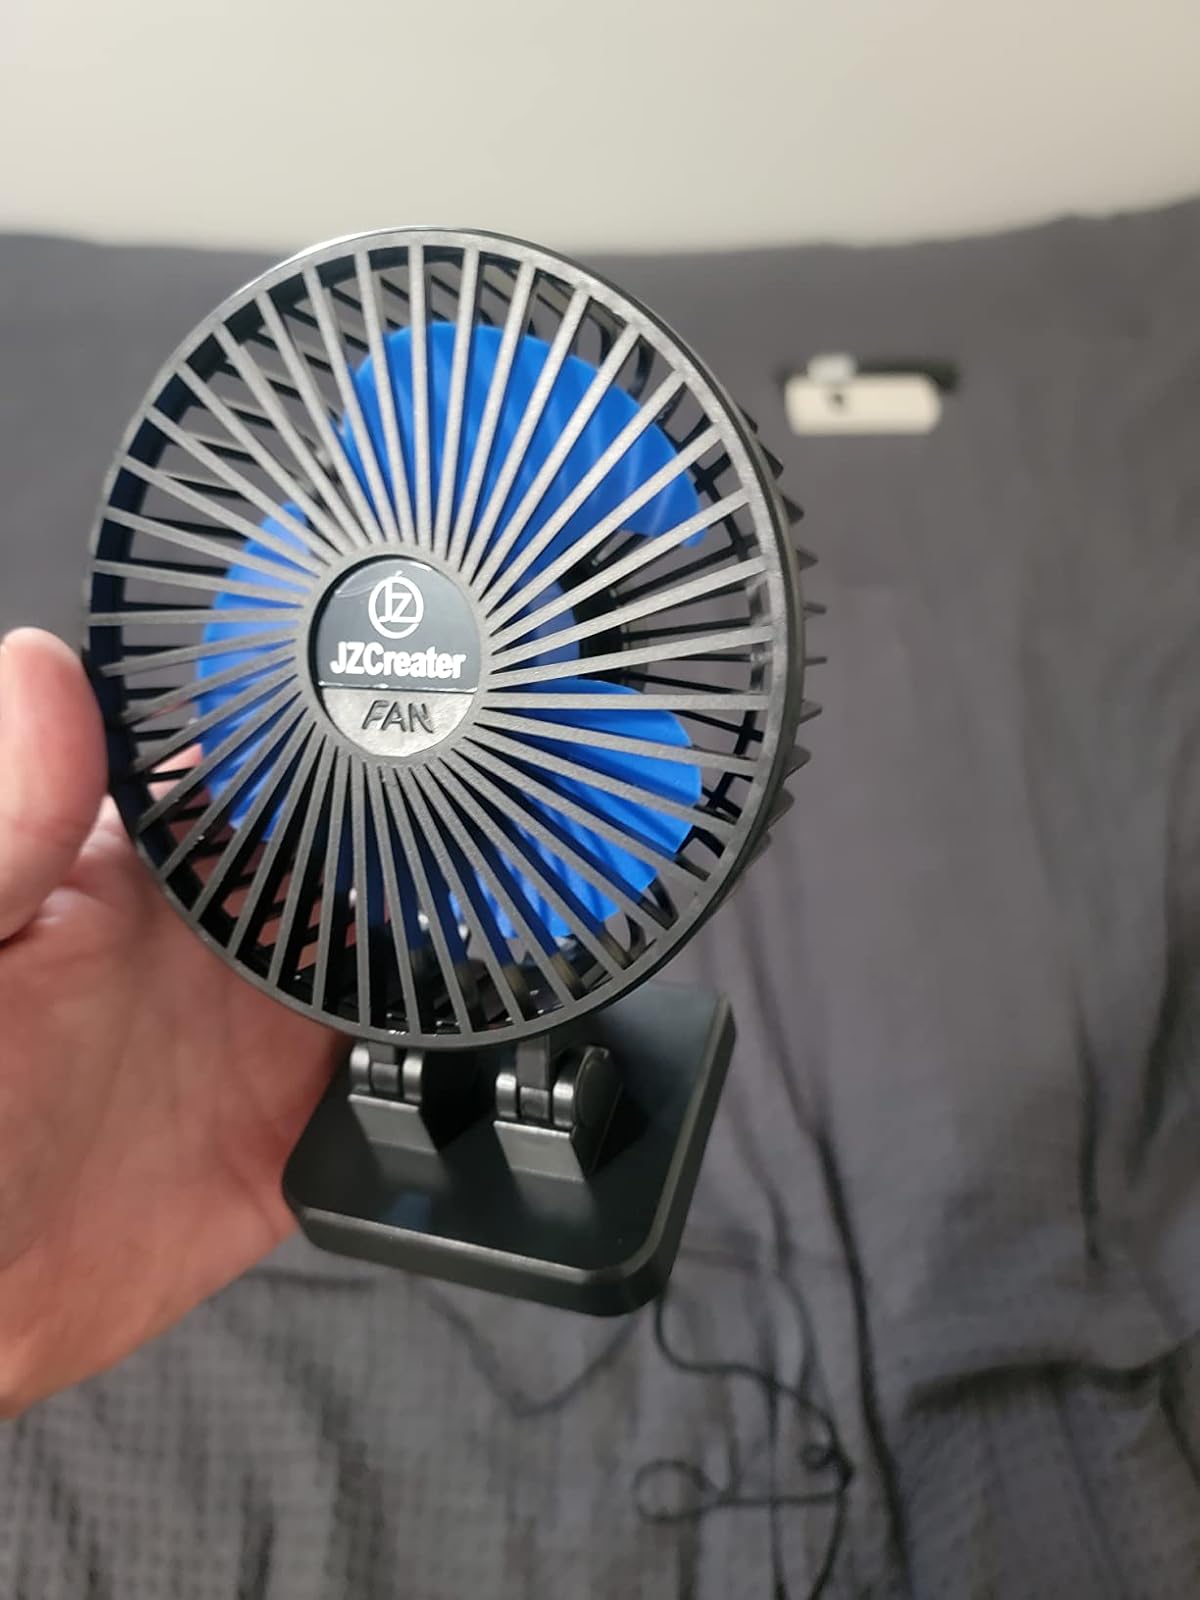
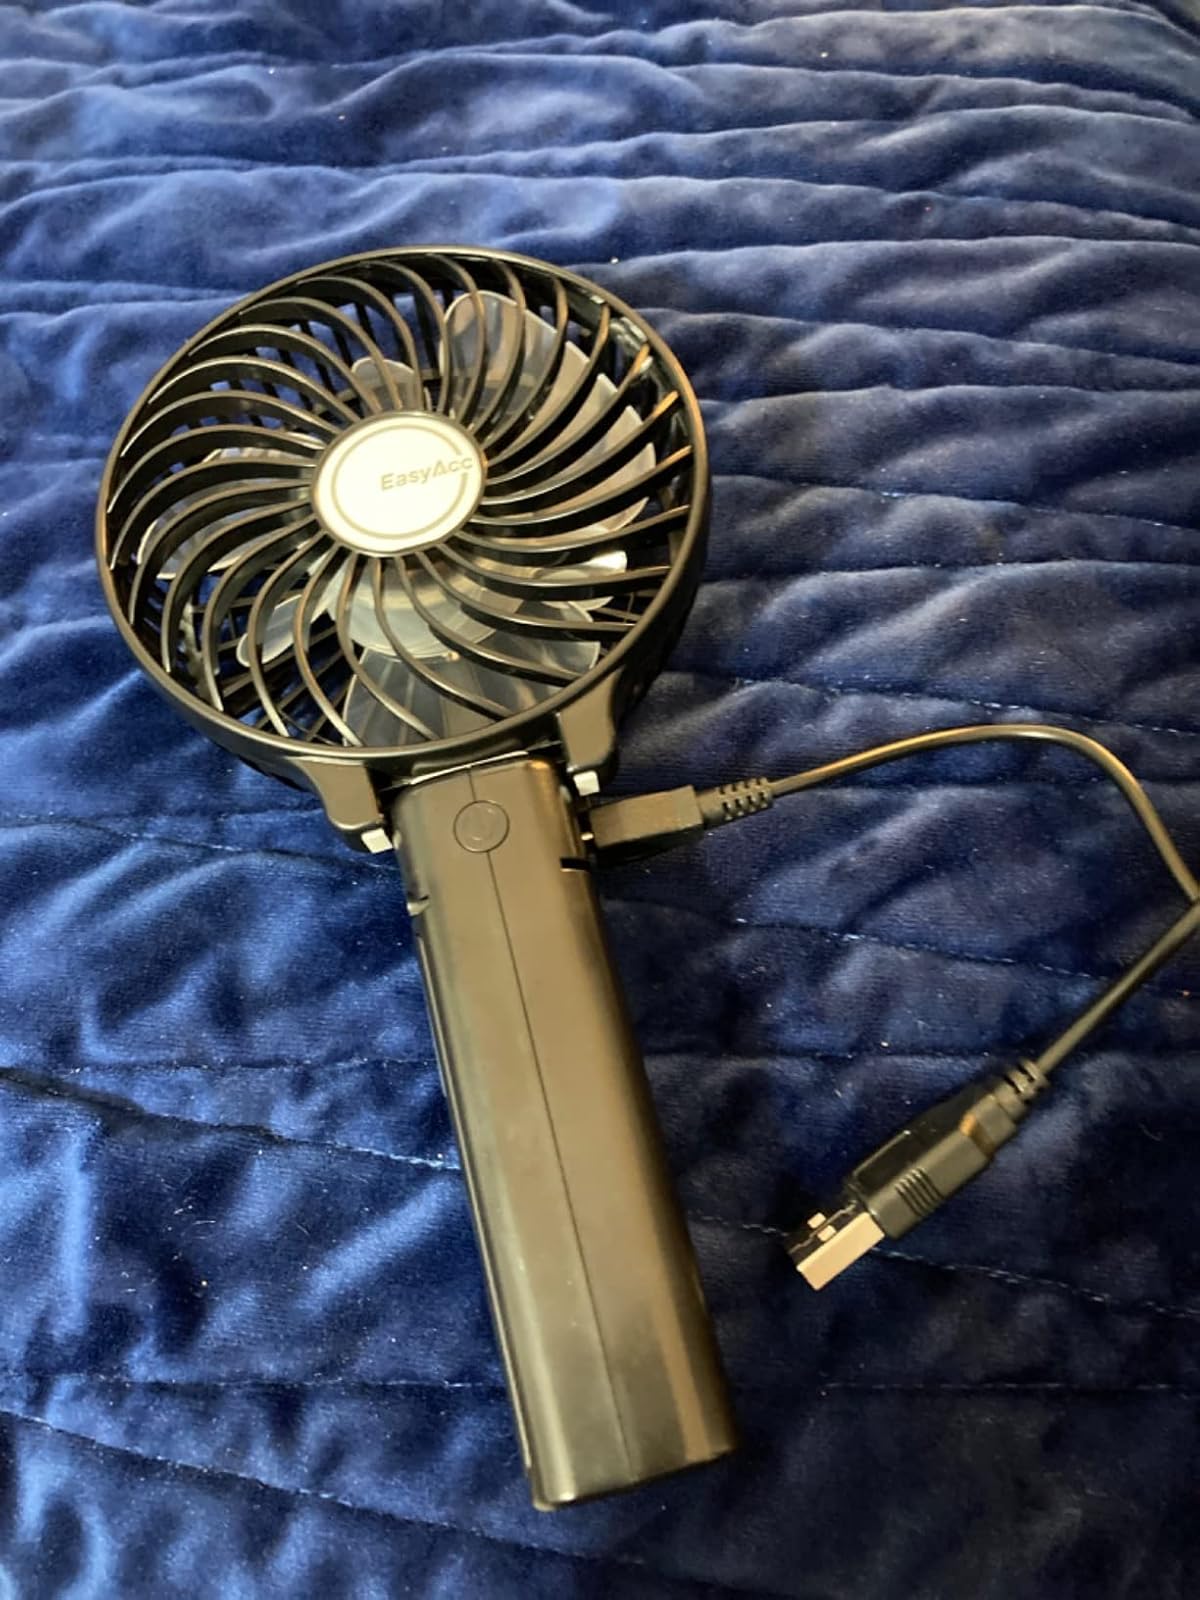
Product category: fan
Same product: no